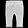
Label: Trouser